Holy Family of Nazareth Convent School

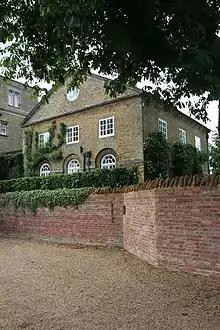
The Dower House, Pitsford School

Holy Family of Nazareth Convent School was a girls school in Pitsford Hall in the village of Pitsford, Northamptonshire, England. The convent school was run by the Sisters of the Holy Family of Nazareth (The Holy Family Convent School), and existed from 1947–1984.